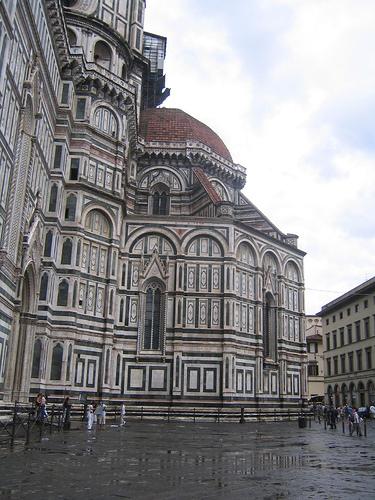
Weather: rain or strom